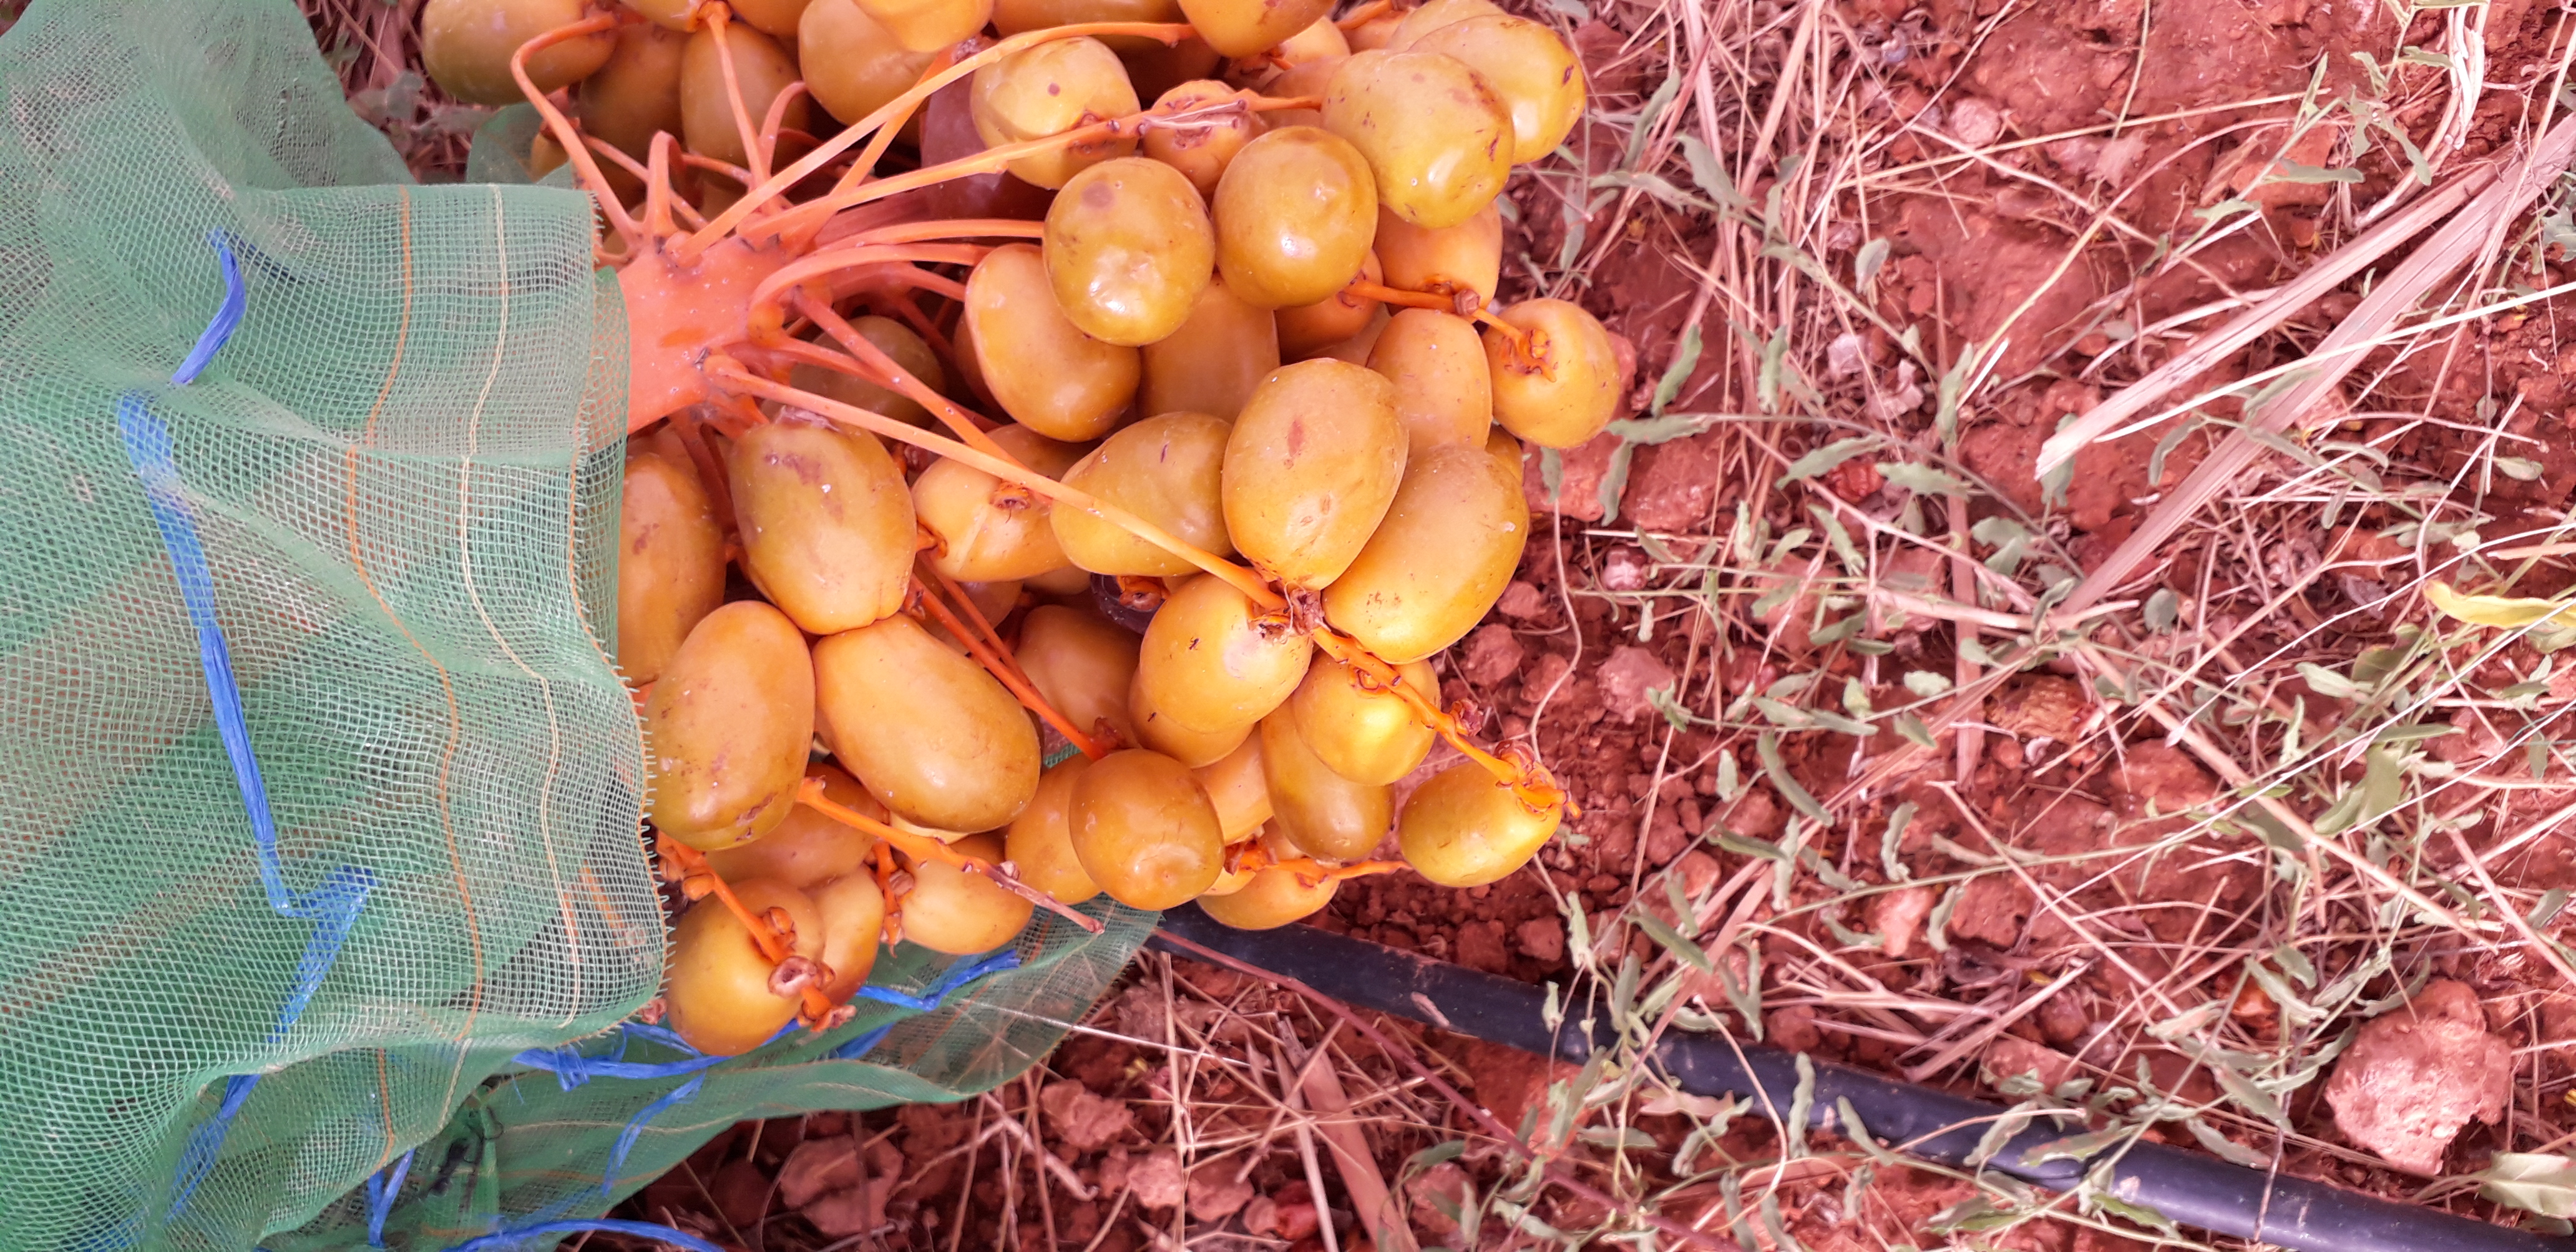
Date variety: Boufagous